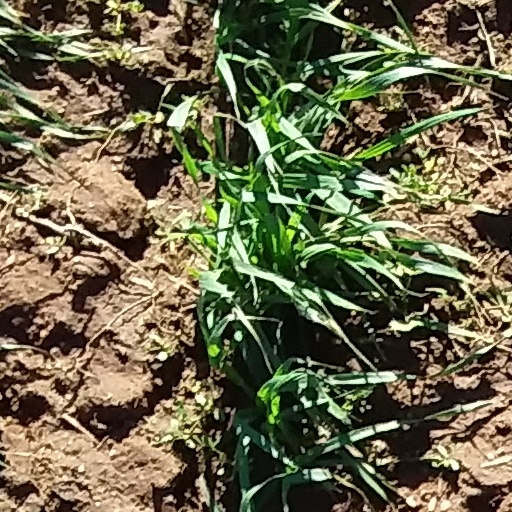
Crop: wheat